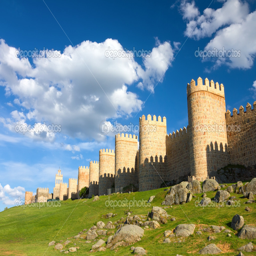
medieval city wall built in the style , stock photo #